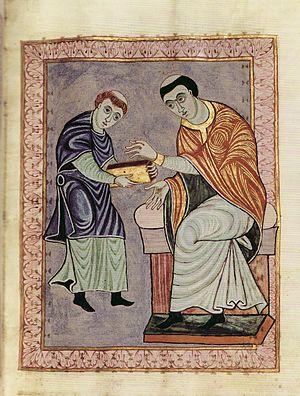
La bibliothèque de Reichenau est une bibliothèque médiévale fondée par Waldo de Reichenau au VIIᵉ siècle et située au sein de l'abbaye du même nom.
L'école de Reichenau réunit les différents enlumineurs qui au Xᵉ siècle et au XIᵉ siècle ont travaillé en Allemagne à Reichenau à l'enluminure de manuscrits.
Le Gero-Codex est un manuscrit enluminé de la période ottonienne réalisé à l'abbaye de Reichenau vers 965-976. Il est actuellement conservé à la Landesbibliothek de Hesse à Darmstadt.